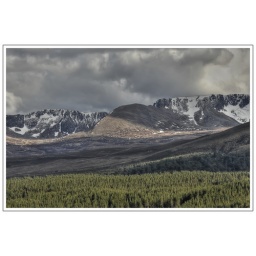
One minute blue sky the next grey. Although we were lucky, one ight of rain in seven days!